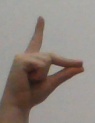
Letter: ta